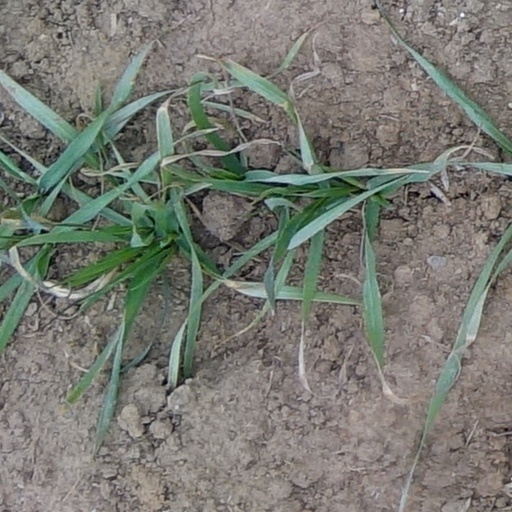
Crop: wheat